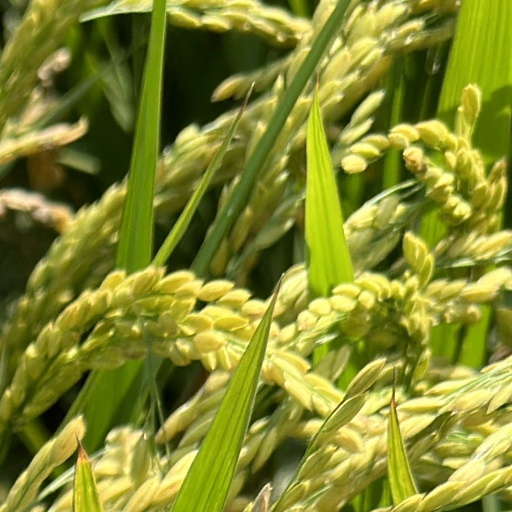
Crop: rice